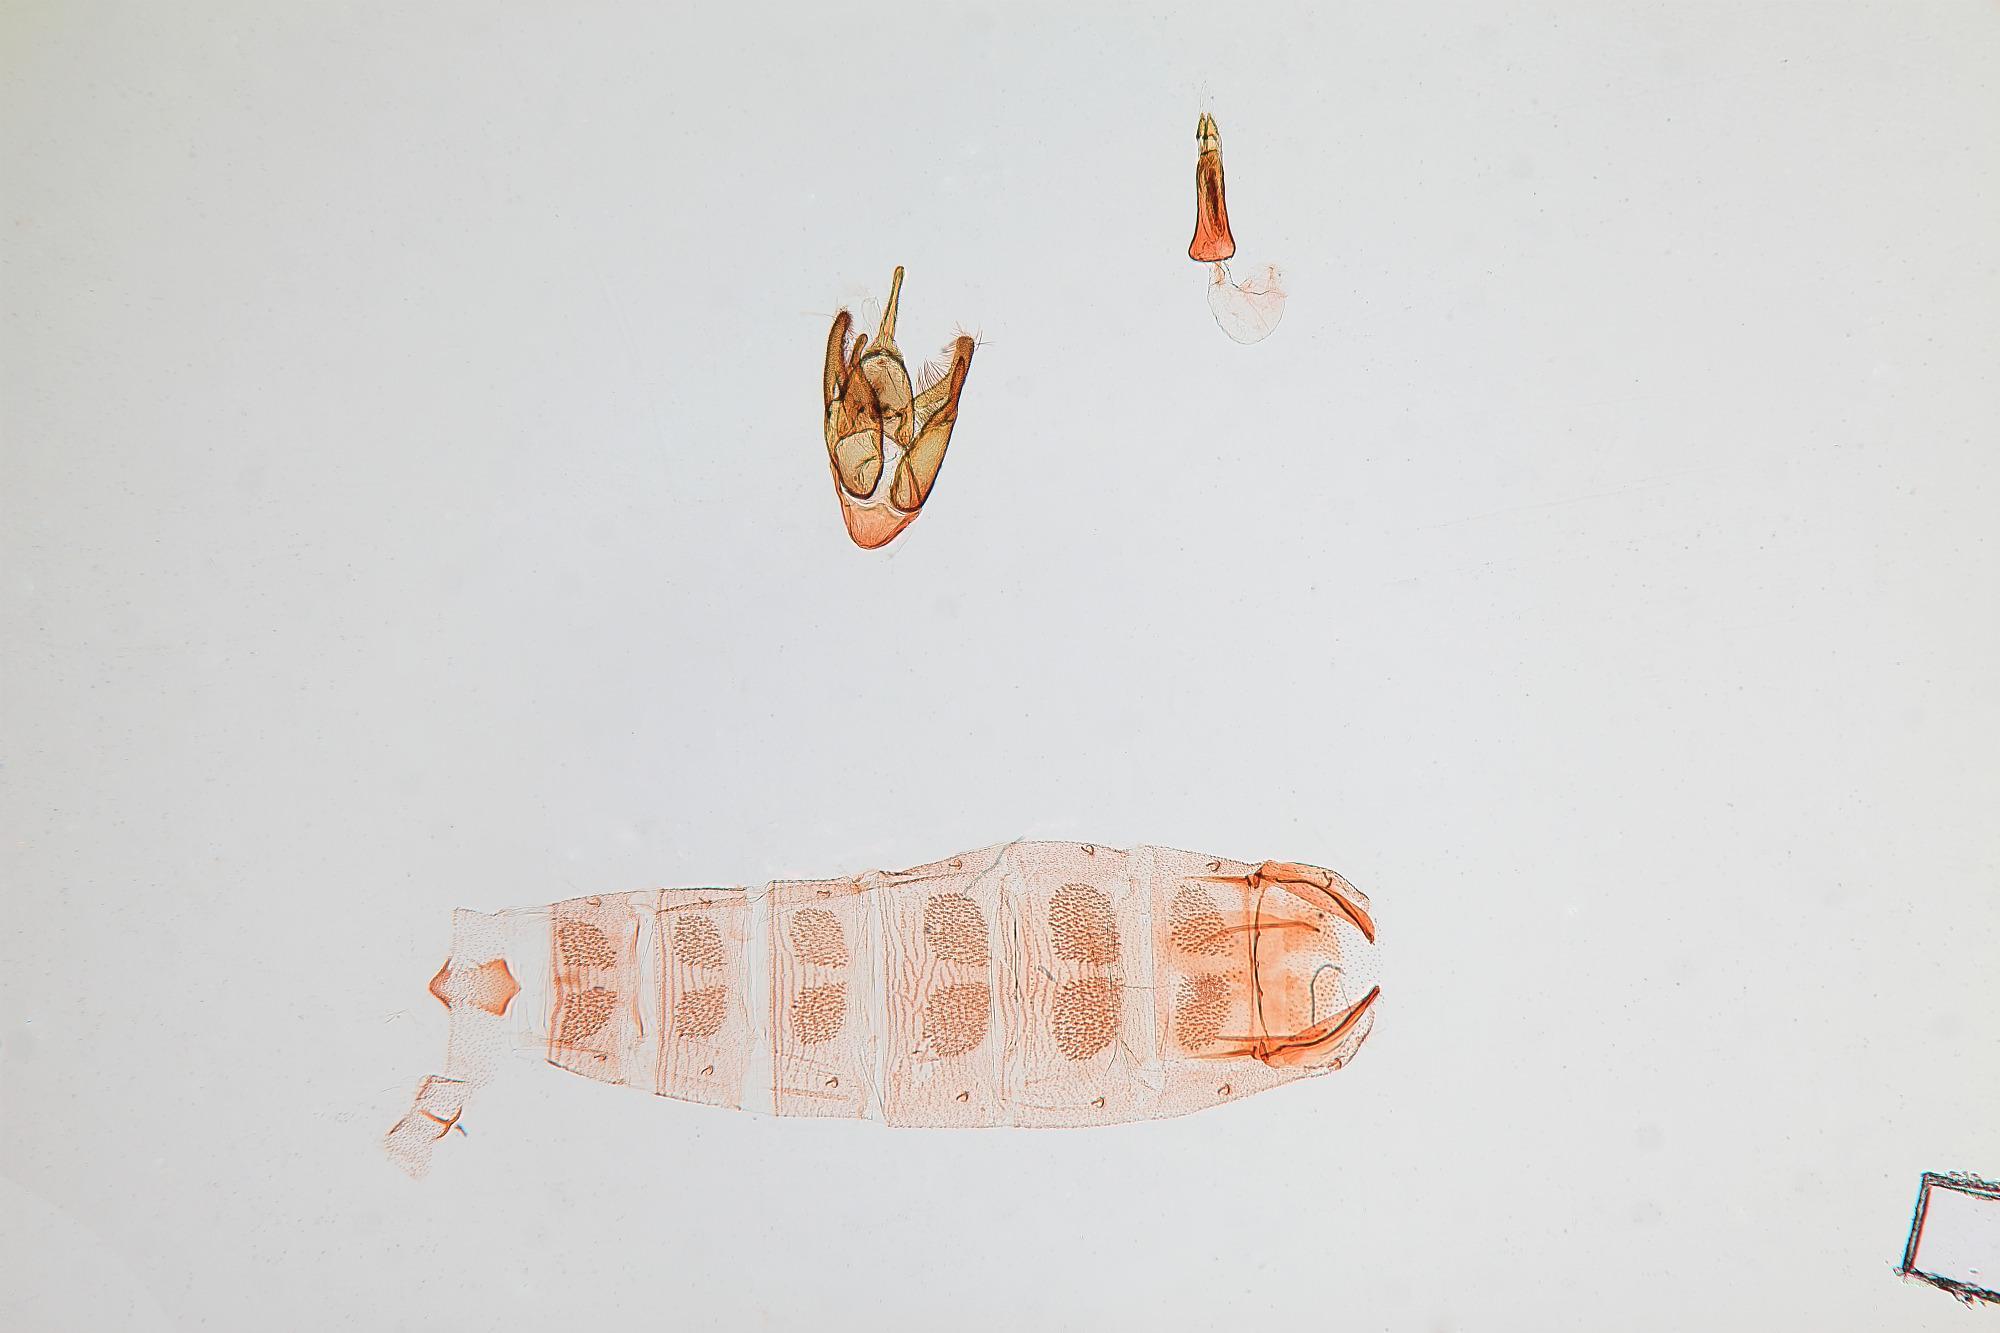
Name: Mompha claudiella
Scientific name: Mompha claudiella Kearfott, 1907
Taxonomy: Animalia, Arthropoda, Insecta, Lepidoptera, Glossata, Momphidae, Momphinae
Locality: Rounthwaite, Manitoba, Canada